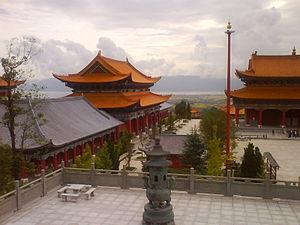
Dali est une ville de la province du Yunnan en Chine. C'est une ville-district, chef-lieu de la préfecture autonome bai de Dali.